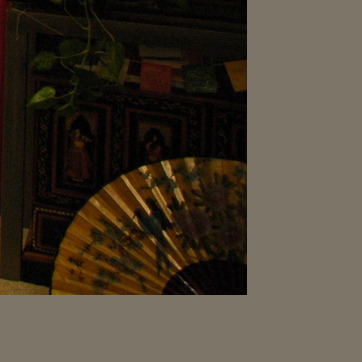
Material: paper